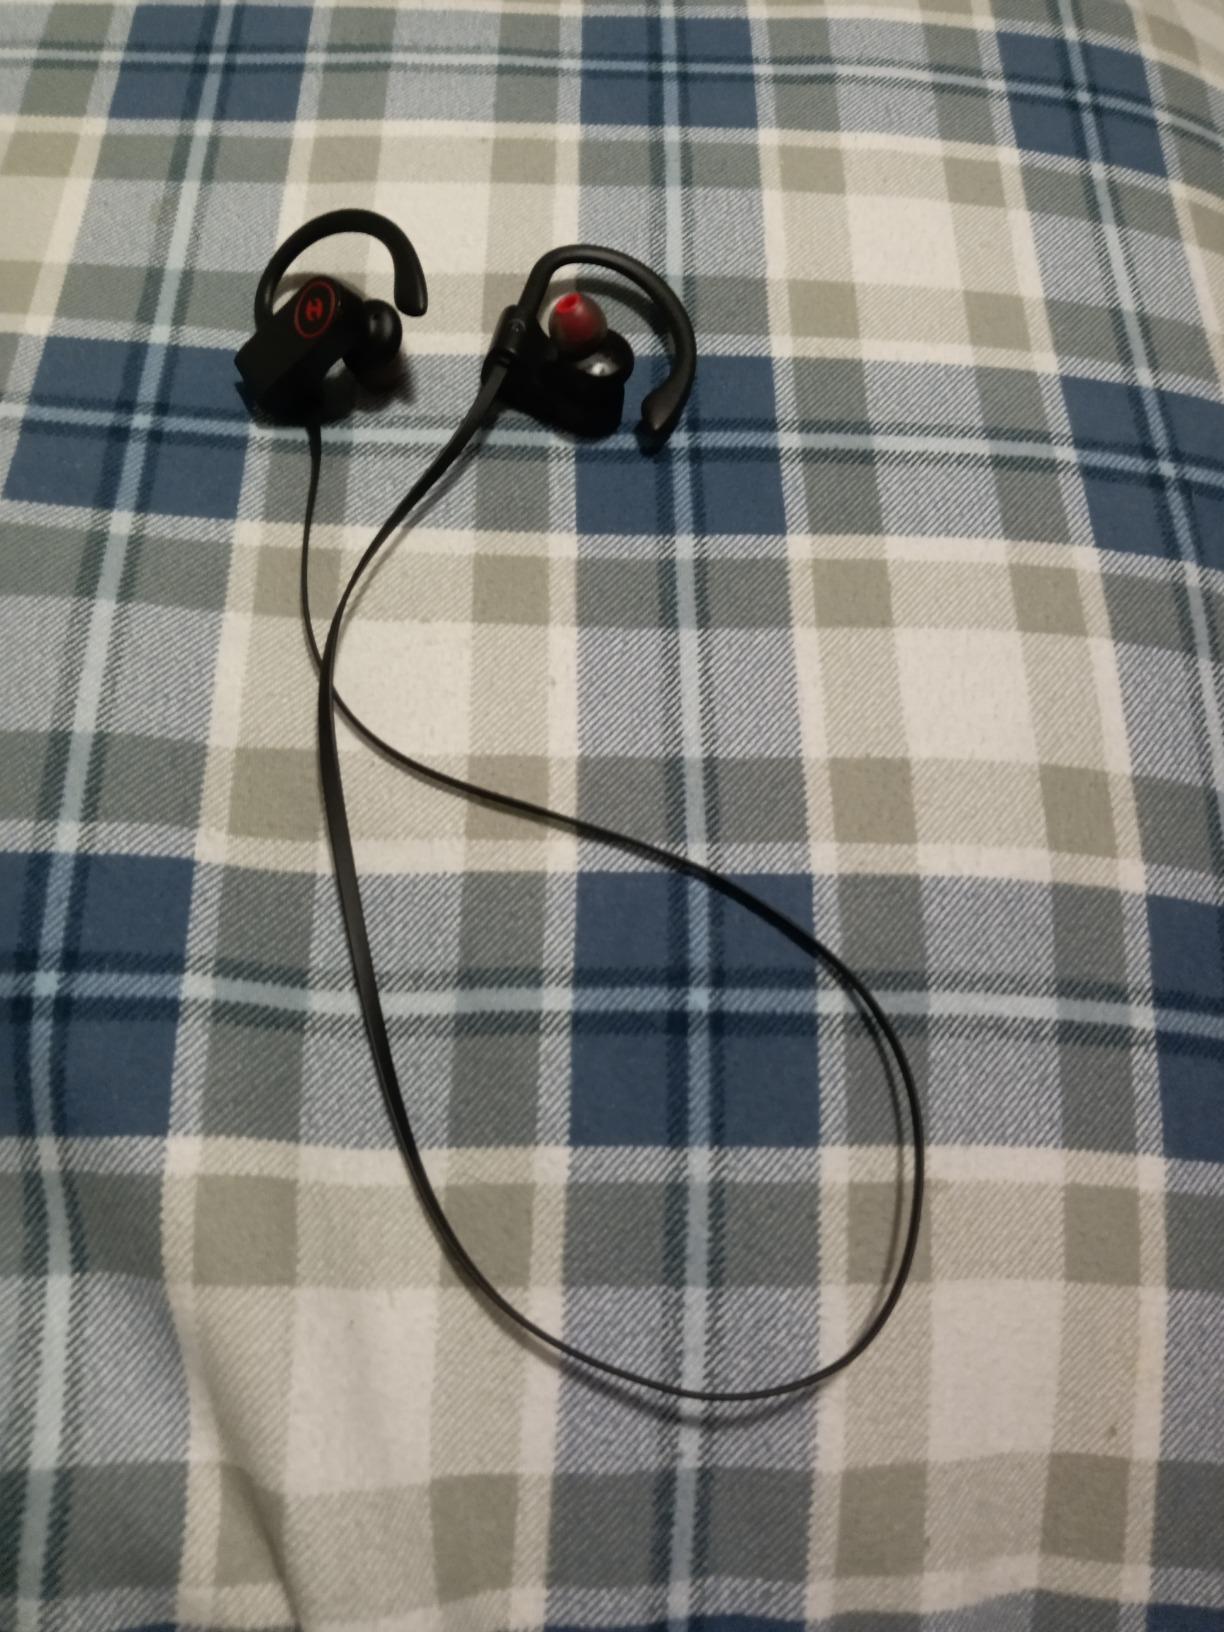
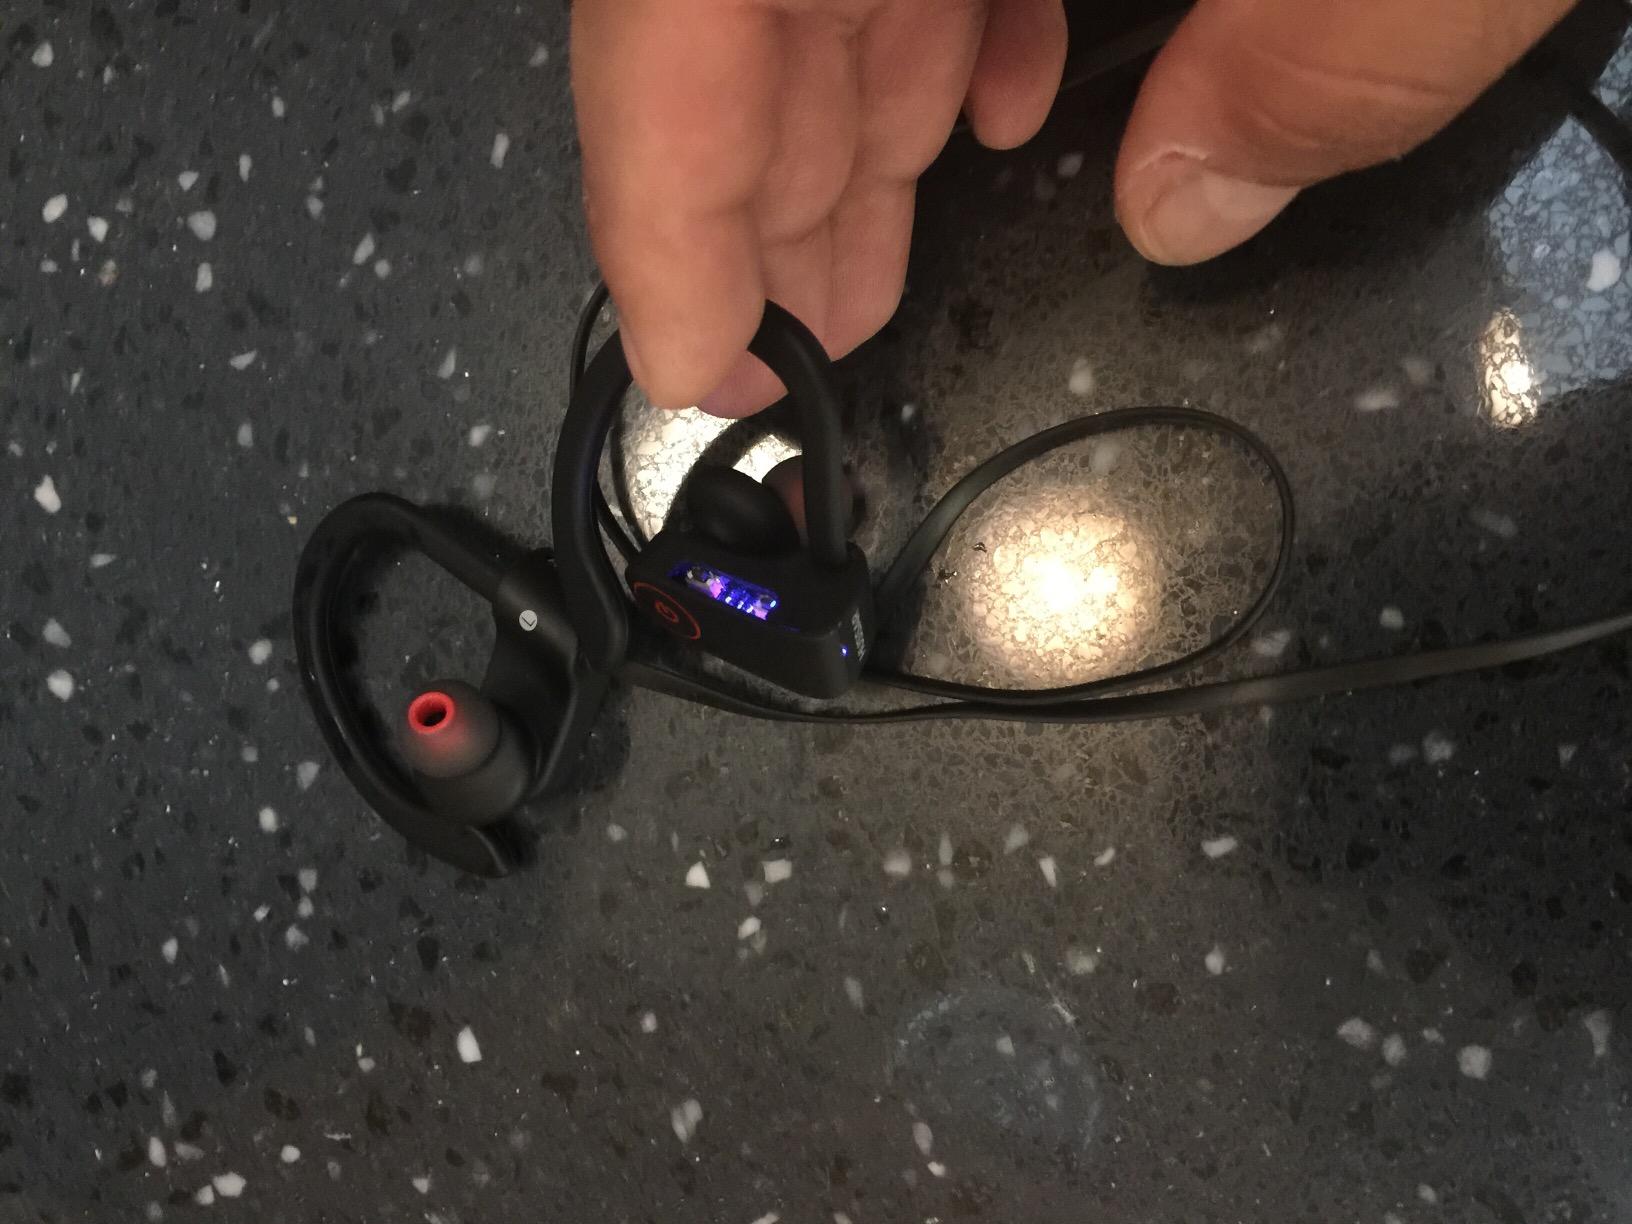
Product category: headphones
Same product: yes